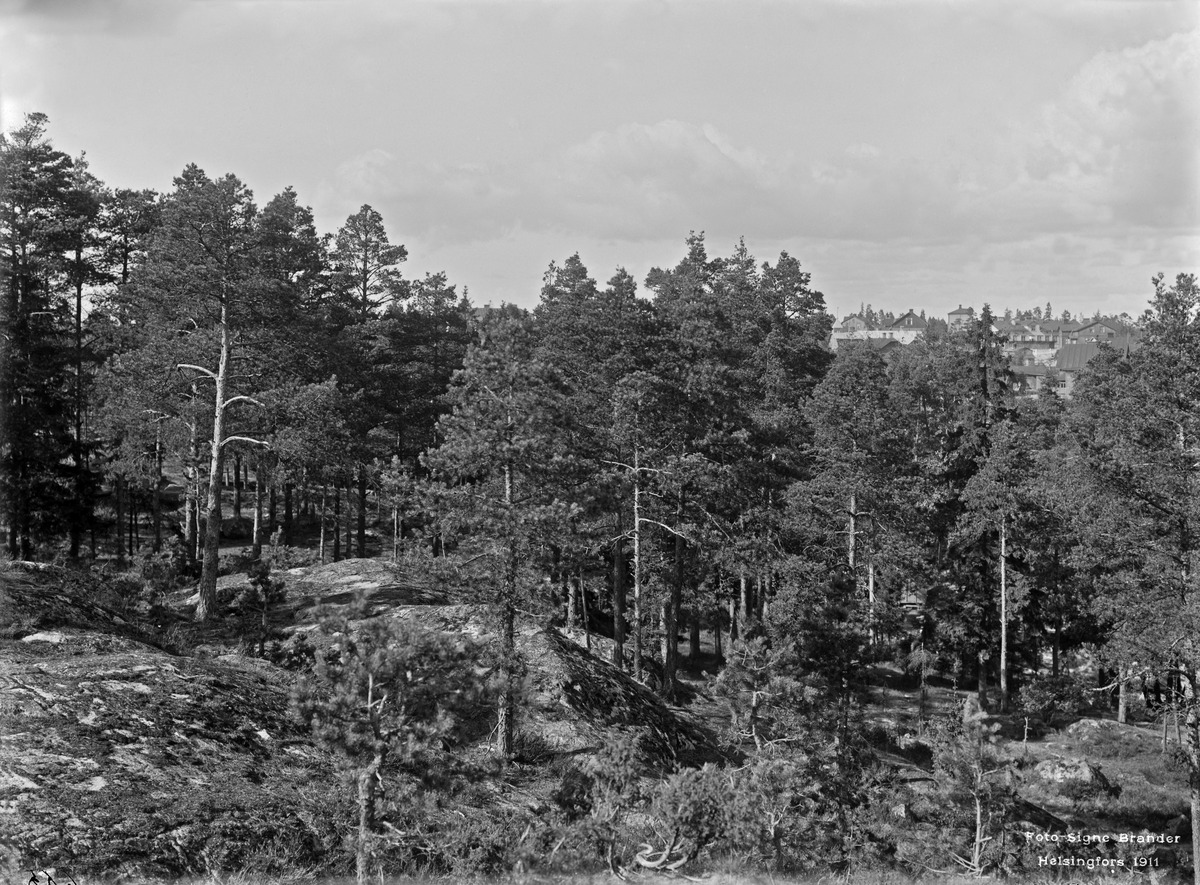
Näköala Pasilan huvila-alueelle
sisällön kuvaus: Näköala Pasilan huvila-alueelle.  Kuvattu luoteeseen päin. mustavalkoinen
Kuvaaja: Brander, Signe, valokuvaaja
Ajankohta: kuvausaika 1911
Paikka: Suomi, Uusimaa, Helsinki, Keski-Pasila Helsinki
Aiheet: rakentamattomat alueet, metsät